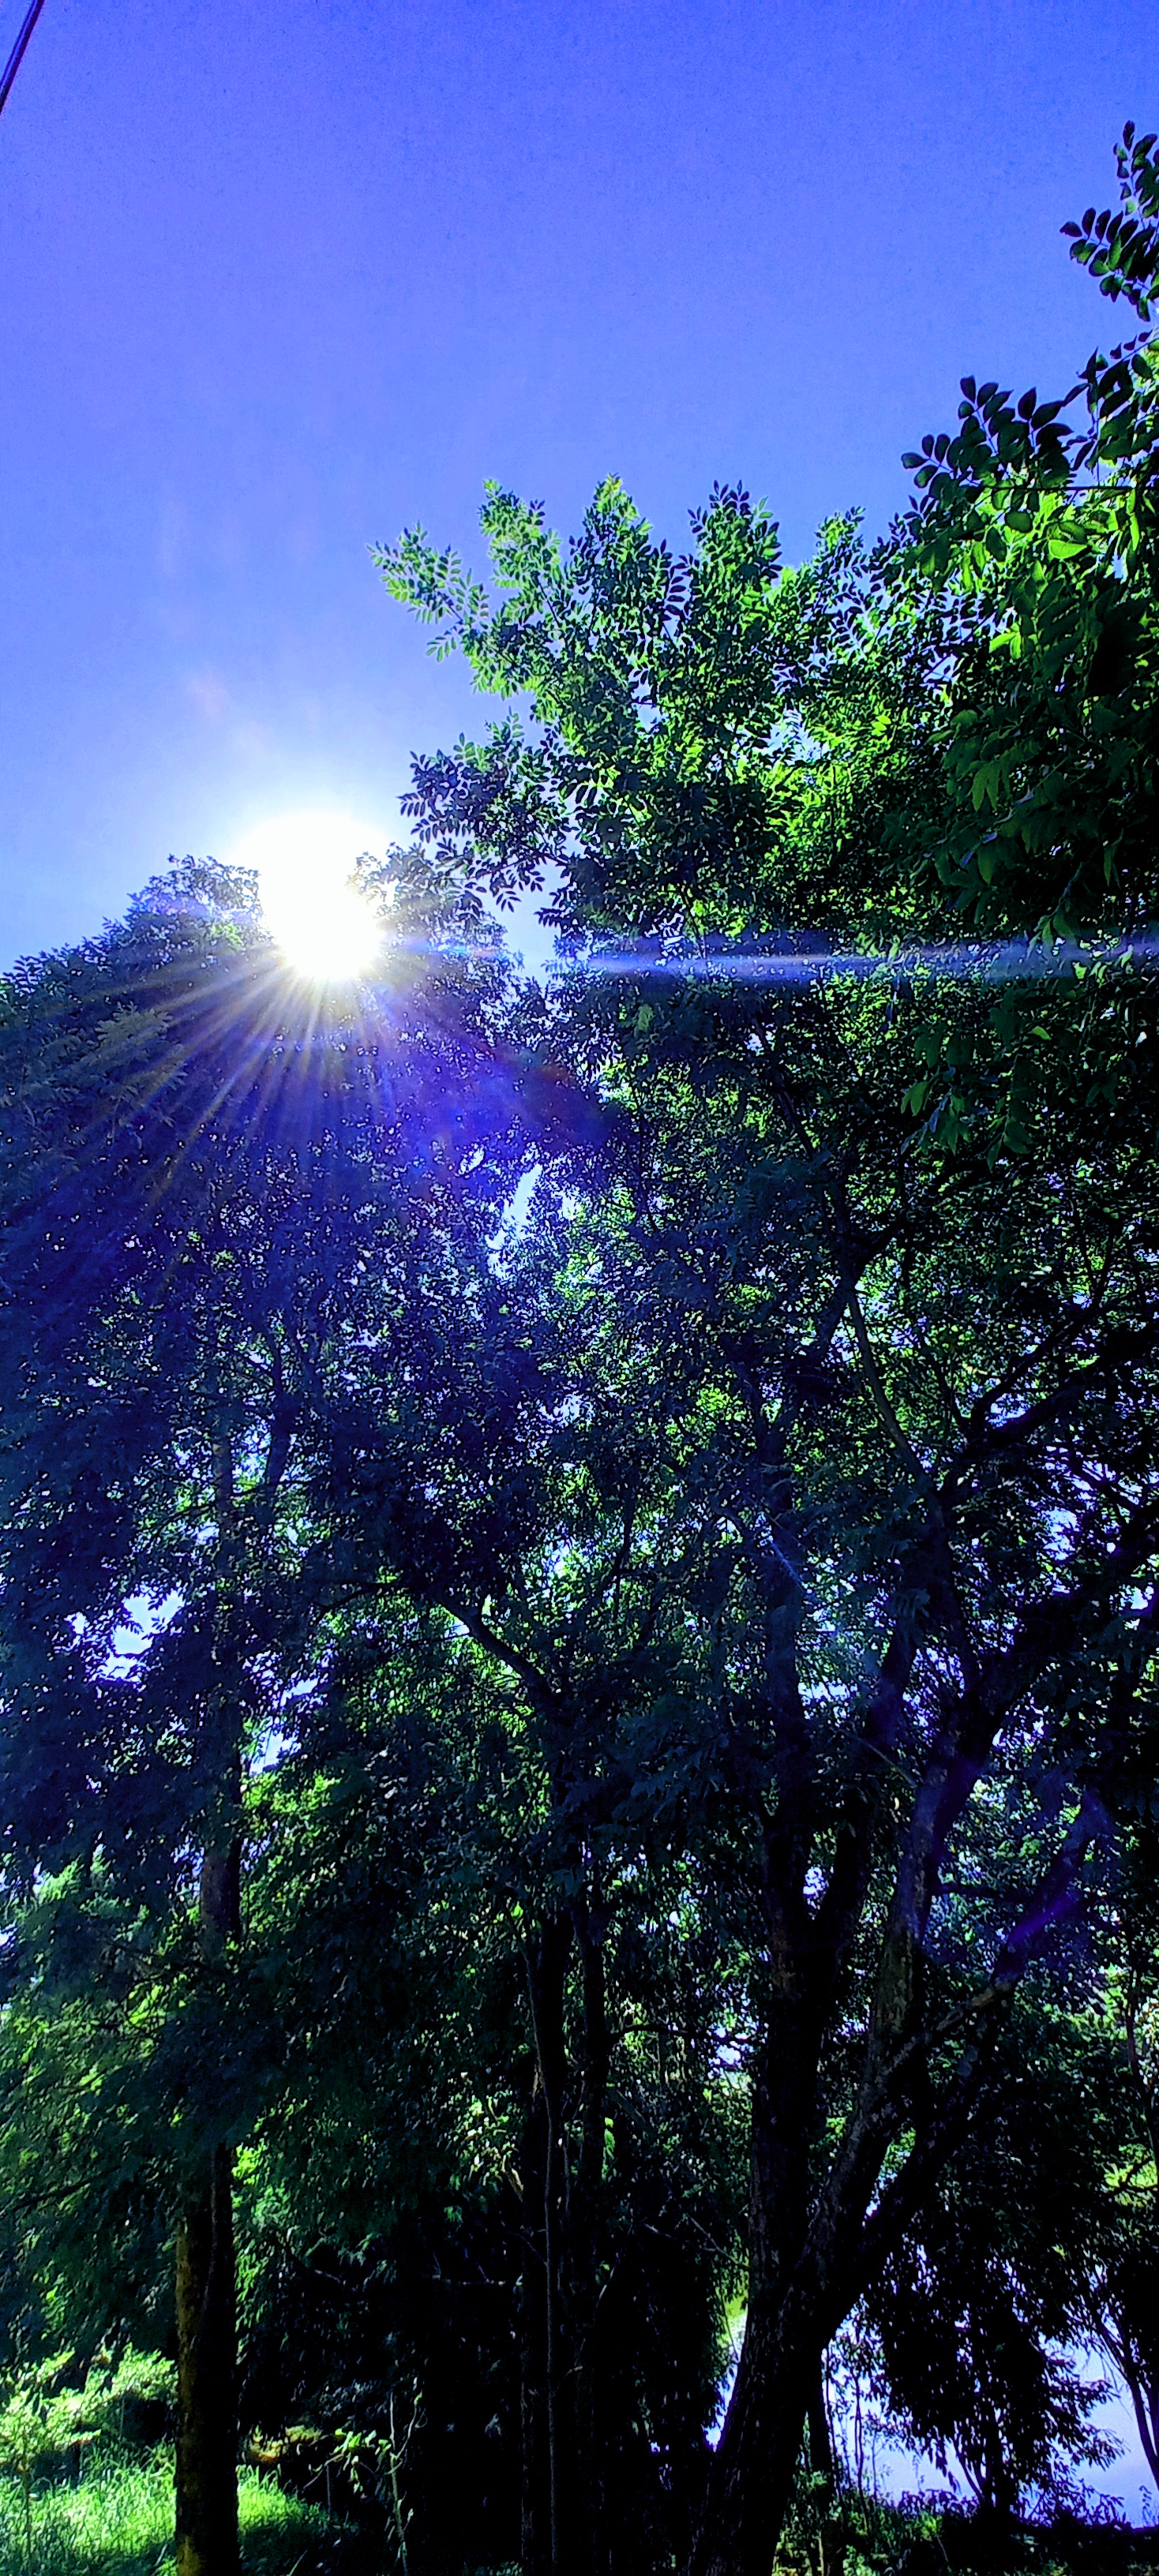
tree, sky, green, natural landscape, branch, trunk, twig, terrestrial plant, woody plant, landscape, lens flare, Tints and shades, grass, electric blue, forest, astronomical object, temperate broadleaf and mixed forest, deciduous, wood, jungle, woodland, tropical and subtropical coniferous forests, sun, Northern hardwood forest, old growth forest, evening, valdivian temperate rain forest, temperate coniferous forest, shade, rainforest, plant stem, cumulus, horizon, evergreen, night, pine family, heat